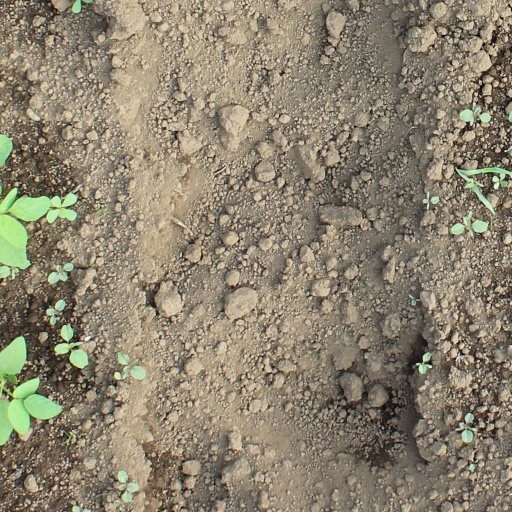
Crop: soybean